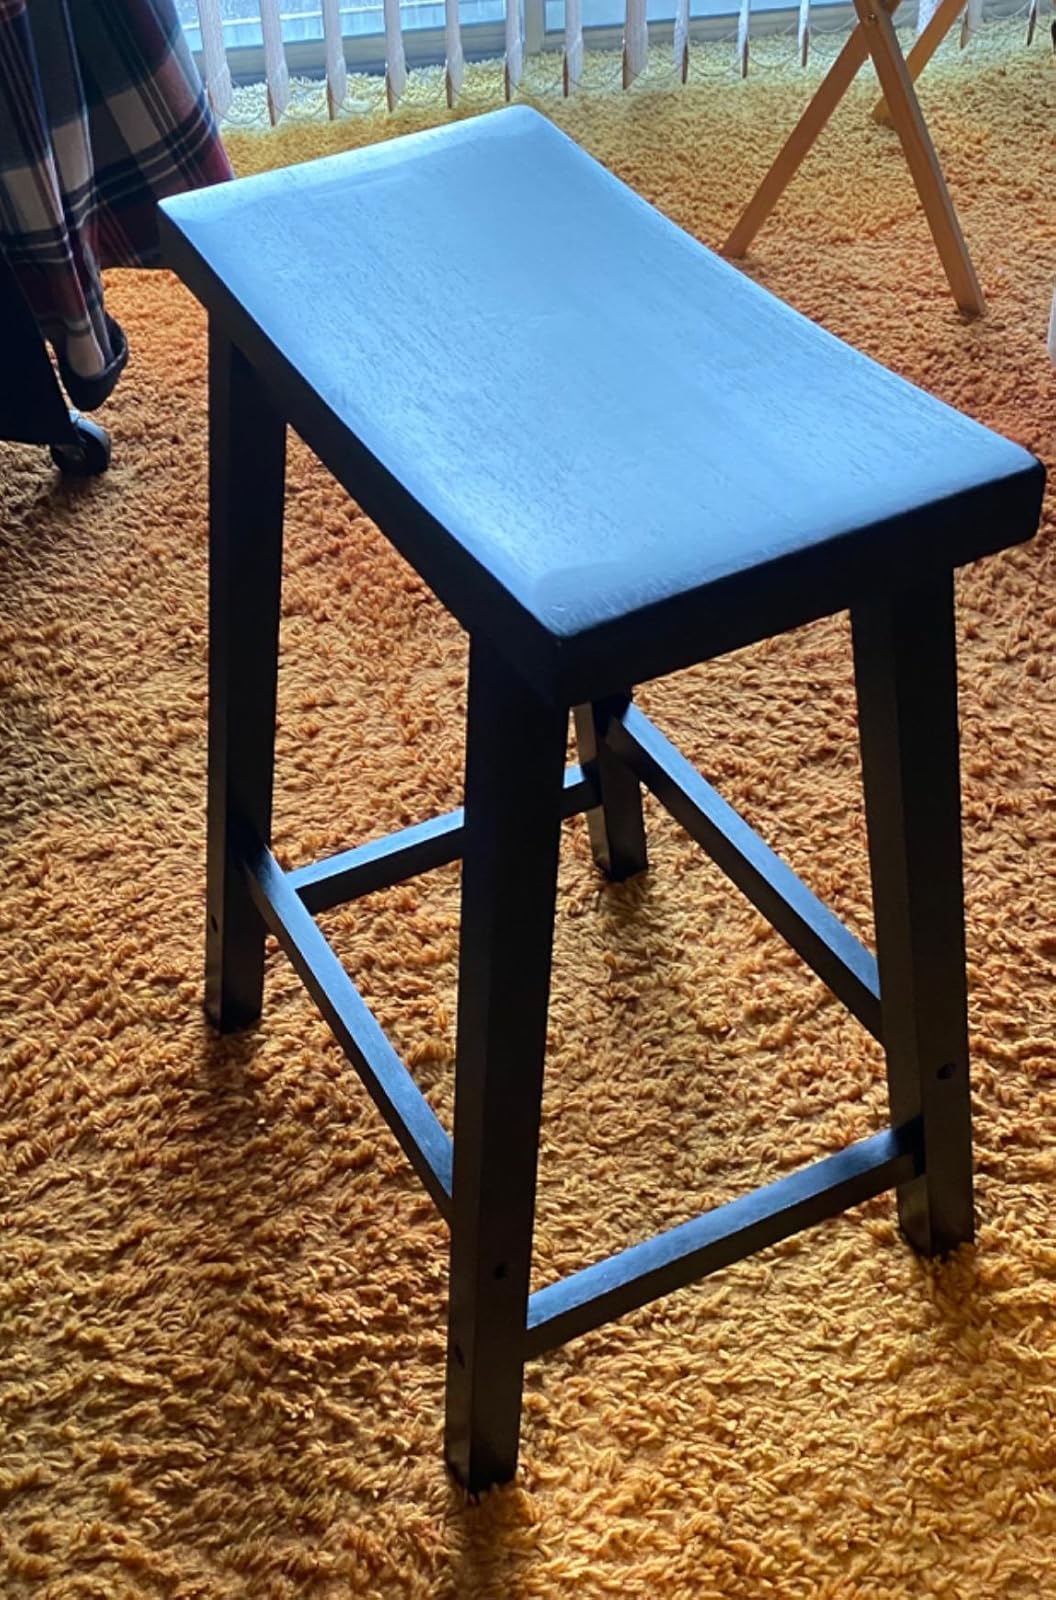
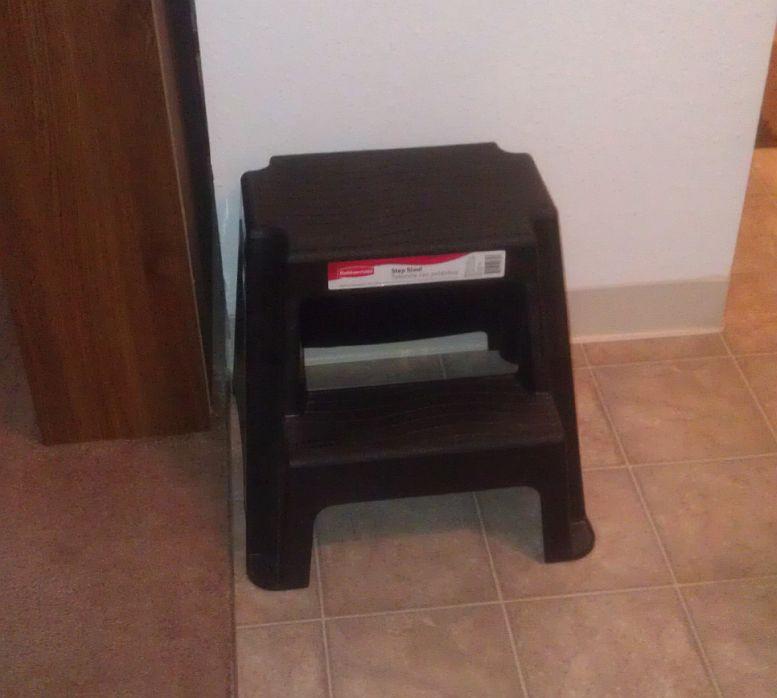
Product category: stool
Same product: no